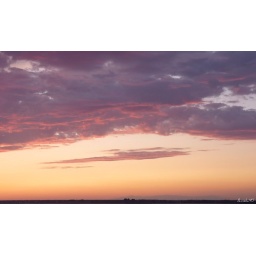
Habiter sous le toit de nuages. Living under the roof of clouds